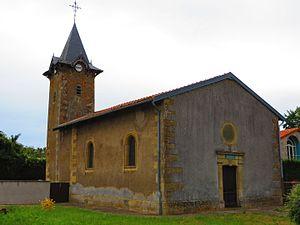
Spincourt L'église Saint-Gorgon de Houdelaucourt-sur-Othain
Houdelaucourt-sur-Othain est une commune associée du département de la Meuse, en région Grand Est. Elle fait partie de la commune de Spincourt.
Spincourt est une commune du département de la Meuse, dans la région Grand Est, en France.